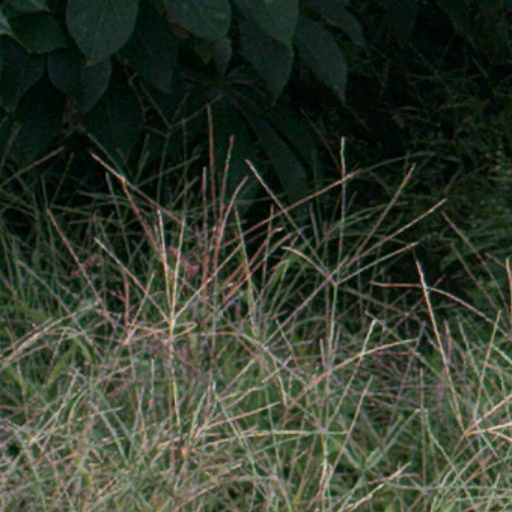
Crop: cassava